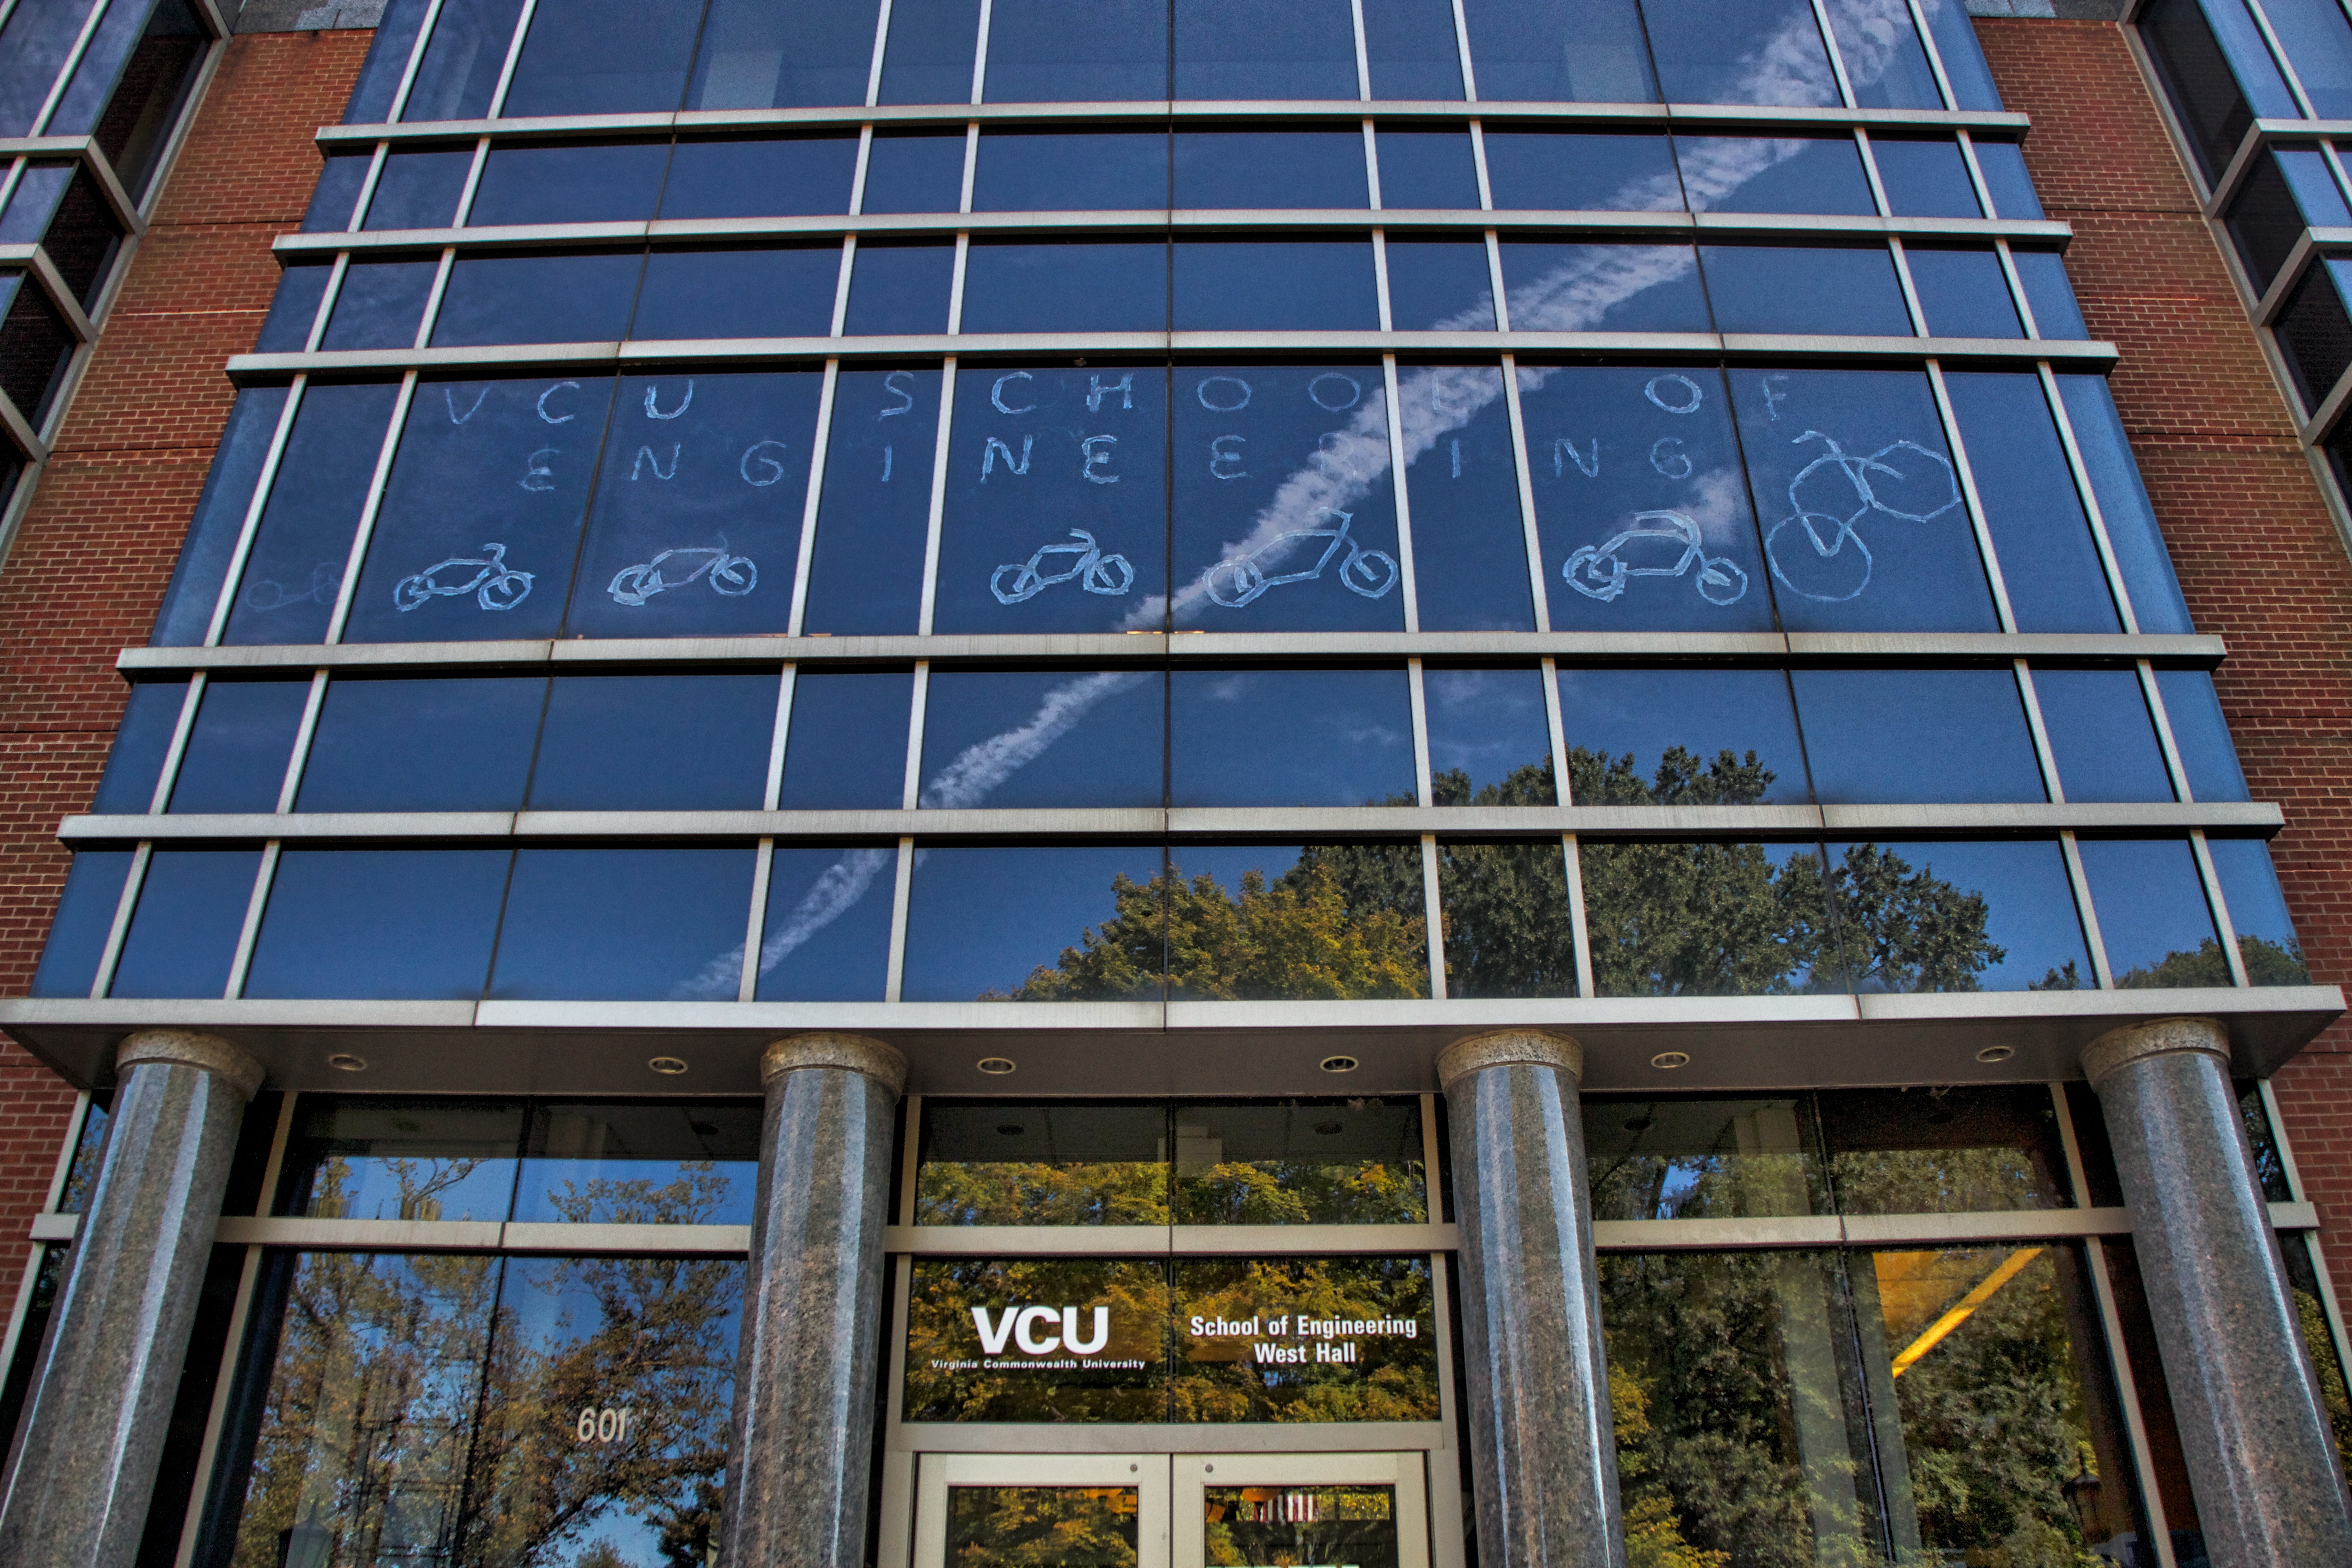
architecture, window, building, skyscraper, downtown, facade, vcubrb, daylighting, window covering